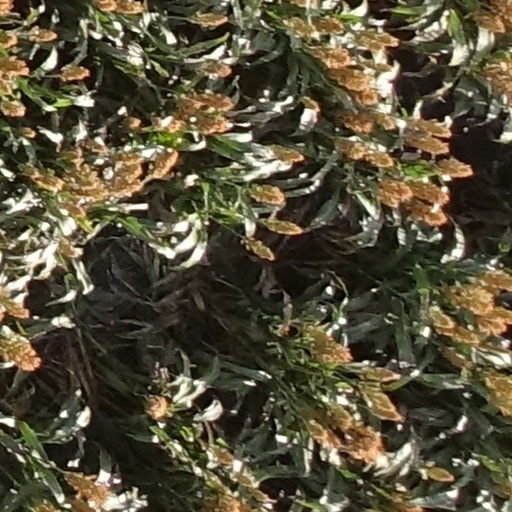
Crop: sorghum